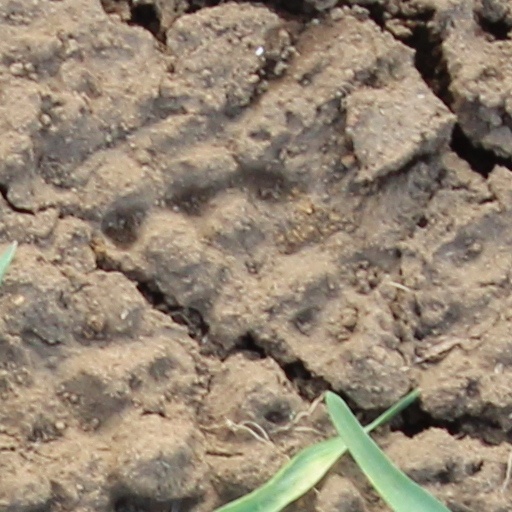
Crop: wheat